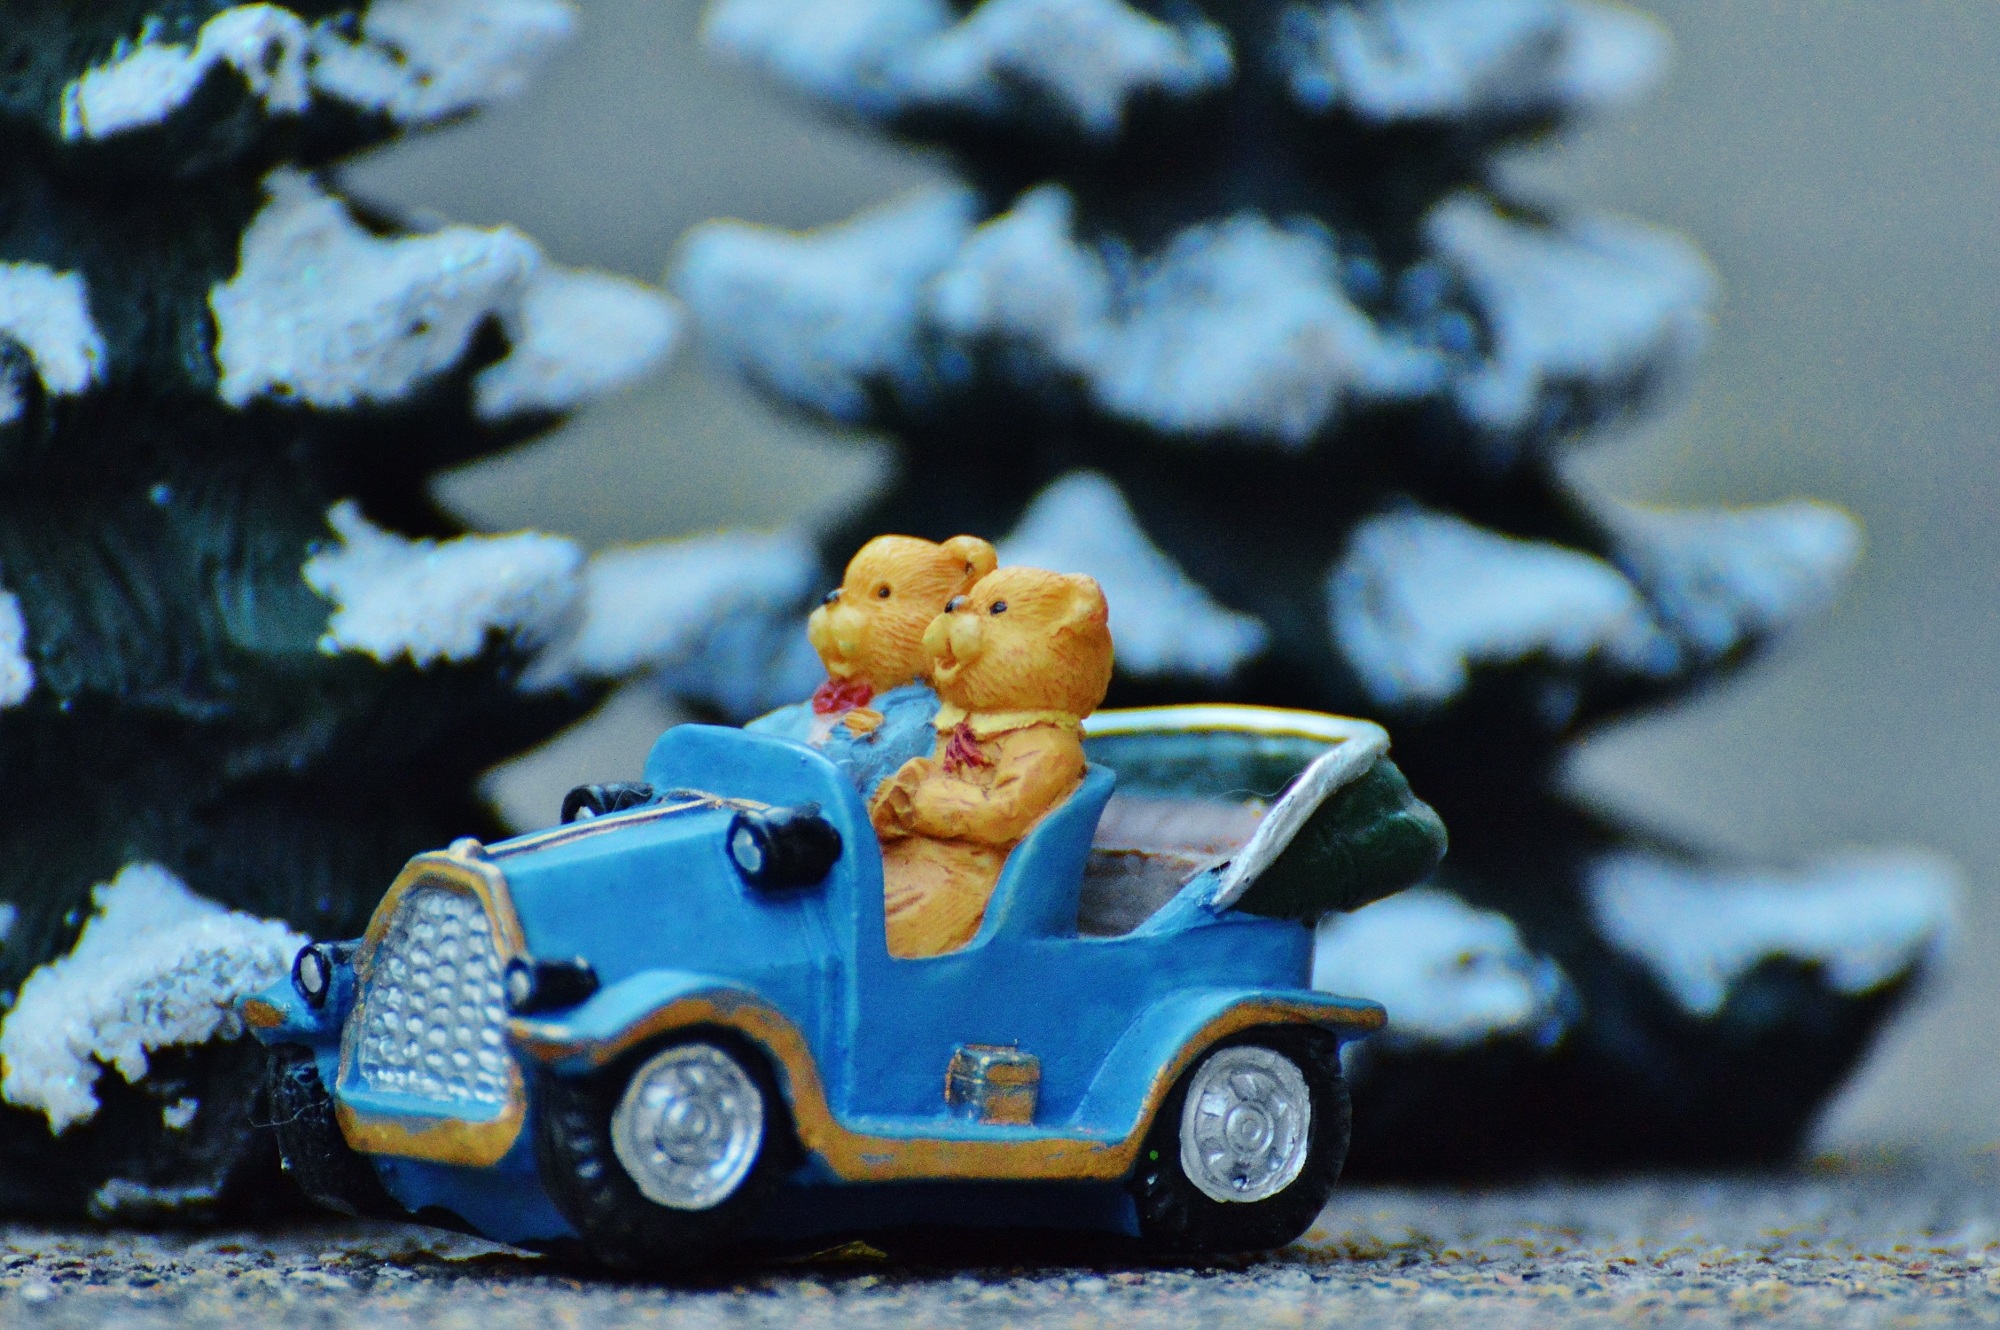
sweet, flower, cute, bear, food, vehicle, auto, blue, christmas, dessert, toy, cake, miniature, fun, bears, funny, pair